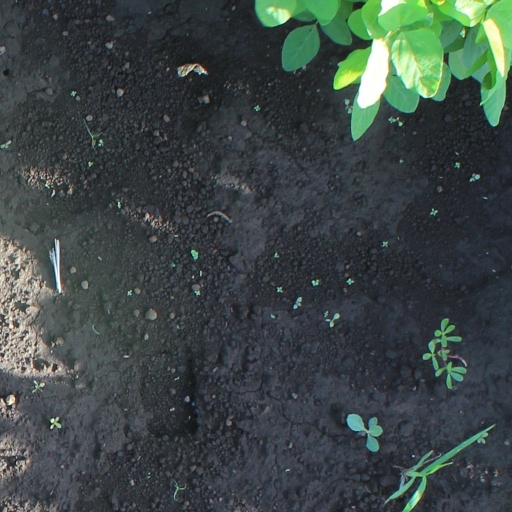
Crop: soybean